William Mead Homes

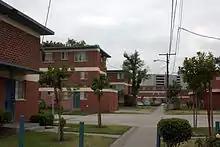
William Mead Homes

Residency in the project was limited to low-income American citizens who had lived in Los Angeles for at least a year. It was also part of a "Negro quota" system, which mandated a maximum of 7 percent black occupancy. This changed to 15% in January 1943, and was completely removed in July 1943 after pressure and protests by the National Urban League, California Eagle, Los Angeles Sentinel, NAACP, and the CIO union. The development was opened for war workers in March 1943.